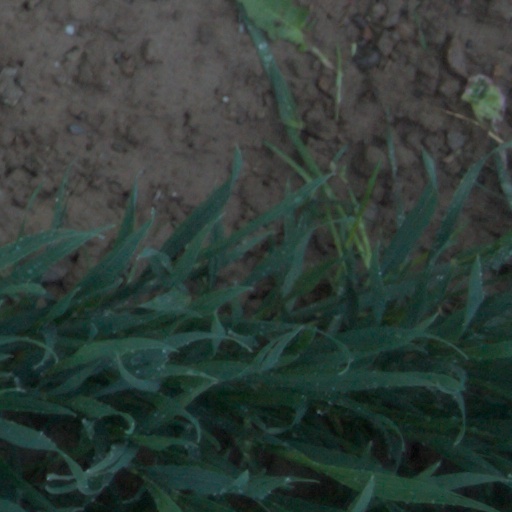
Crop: wheat